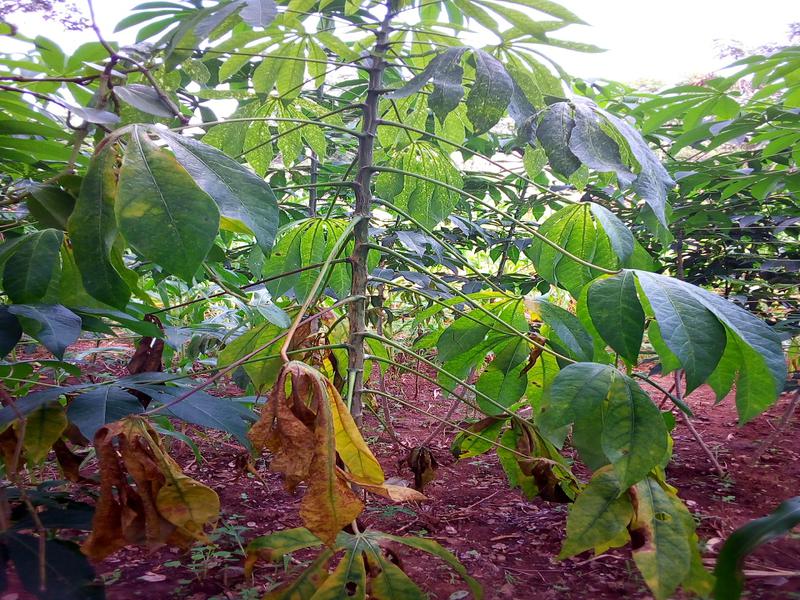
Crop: cassava
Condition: brown_streak_disease